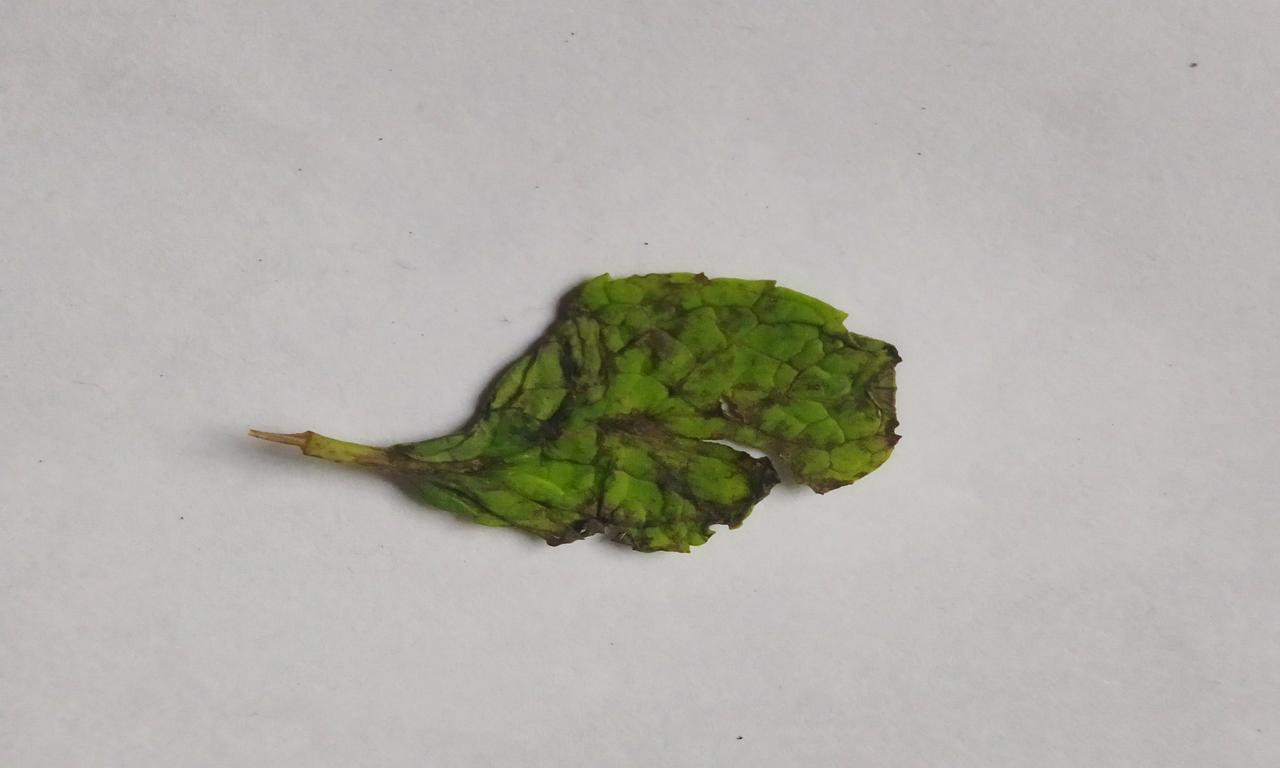
Label: Spoiled